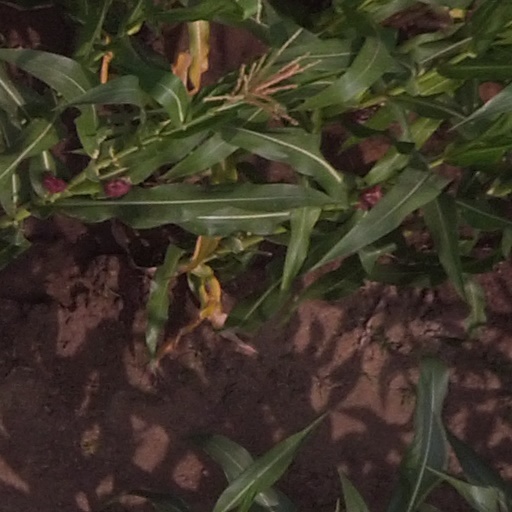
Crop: maize; corn